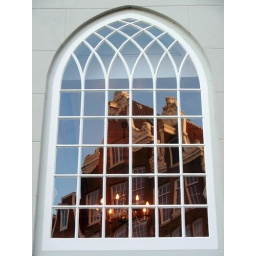
Reflection of the houses in the Begijnhof in the window of the English church.